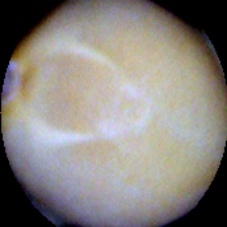
Label: Intact